Astrology and astronomy

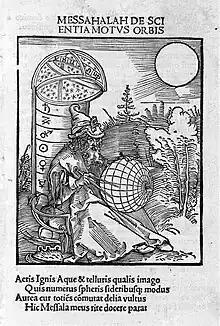
An engraving by Albrecht Dürer featuring Mashallah, from the title page of the "De scientia motus orbis" (Latin version with engraving, 1504). As in many medieval illustrations, the compass here is an icon of religion as well as science, in reference to God as the architect of creation.

For a long time the funding from astrology supported some astronomical research, which was in turn used to make more accurate ephemerides for use in astrology. In Medieval Europe the word "Astronomia" was often used to encompass both disciplines as this included the study of astronomy and astrology jointly and without a real distinction; this was one of the original Seven Liberal Arts. Kings and other rulers generally employed court astrologers to aid them in the decision making in their kingdoms, thereby funding astronomical research. University medical students were taught astrology as it was generally used in medical practice.